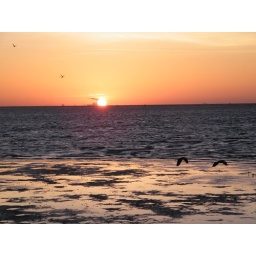
little blue herons flying below the sun, gulls above